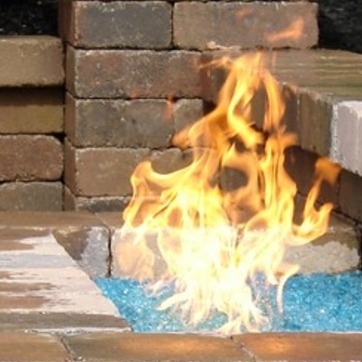
Material: other